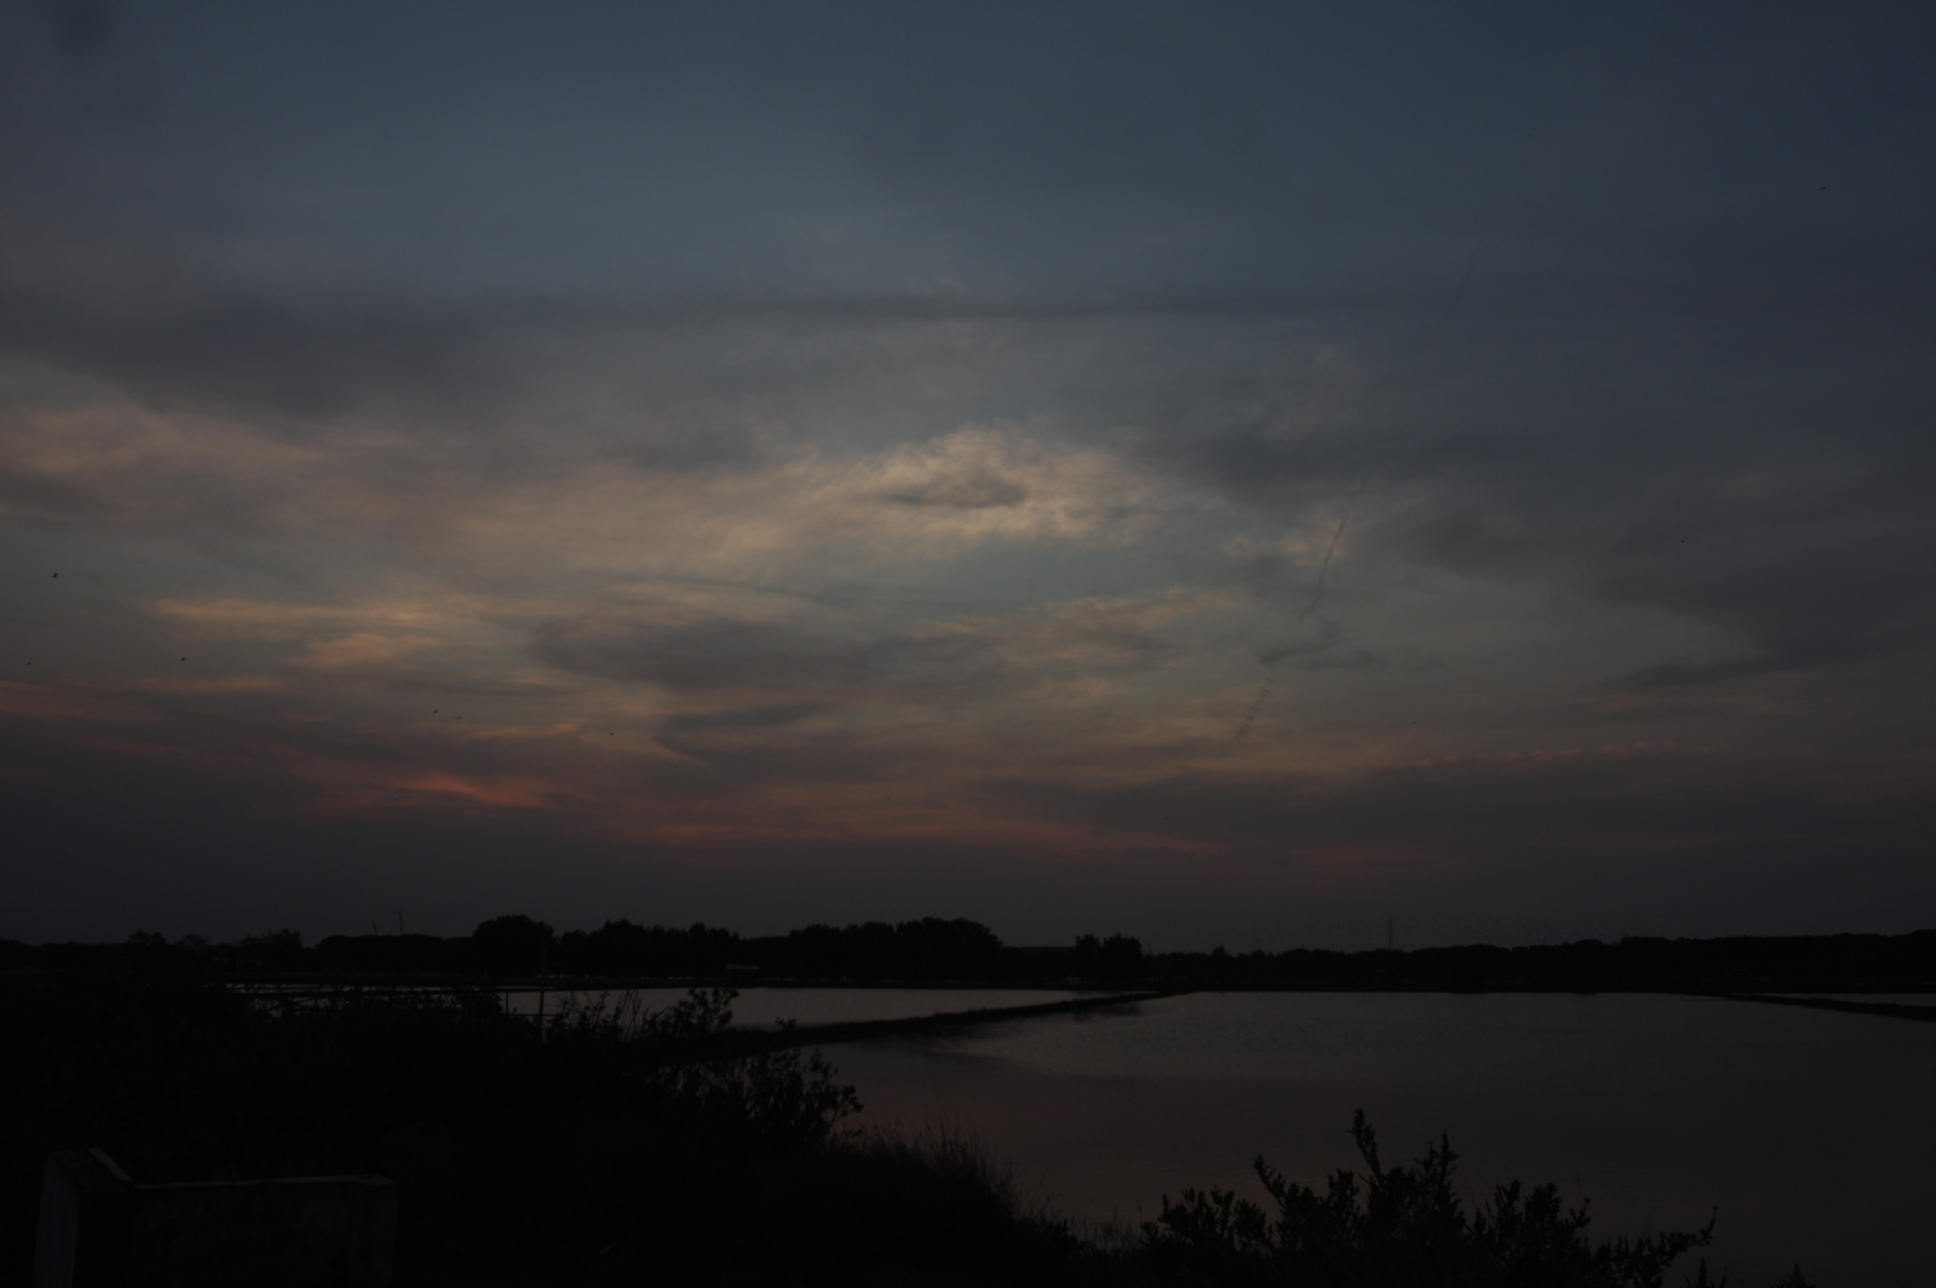
sunset, dark, sky, horizon, dawn, cloud, atmosphere, dusk, river, evening, afterglow, water, morning, sunrise, calm, reflection, reservoir, darkness, red sky at morning, night, lake, loch, sunlight, meteorological phenomenon, tree, cumulus, landscape